Wat Phra Dhammakaya

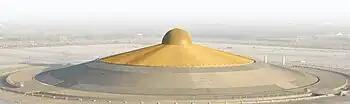
The Dhammakaya Cetiya, a monument in the temple complex.

Wat Phra Dhammakaya practices have sometimes been criticised by some attackers as a "prosperity movement", because members believe giving to the temple coupled with the meditation practices can ensure their own "prosperity and status". The temple's approach to commercializing donations is seen in other prosperity movements of Thailand. Wat Phra Dhammakaya relies on donations and merit making to build temples and operate its organization. It runs consumer-savvy media placement and billboards to deploy "consumerist competitive and advertising strategy with the traditional belief of merit accumulation which ends up in the merchandization of merit", states Mackenzie. This is echoed by anthropologist Sandra Cate. The donors of the temple are promised rewards in future rebirths, and their donations are recognized in public ceremonies. For instance, those who gift regular monthly donations become a part of the "millionaires' club" who are guaranteed "rebirth as a millionaire" in future rebirths. Leading donors are publicly recognized as examples, and donor groups are credited by certain titles.